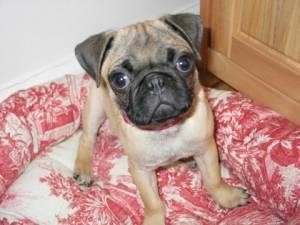
pug